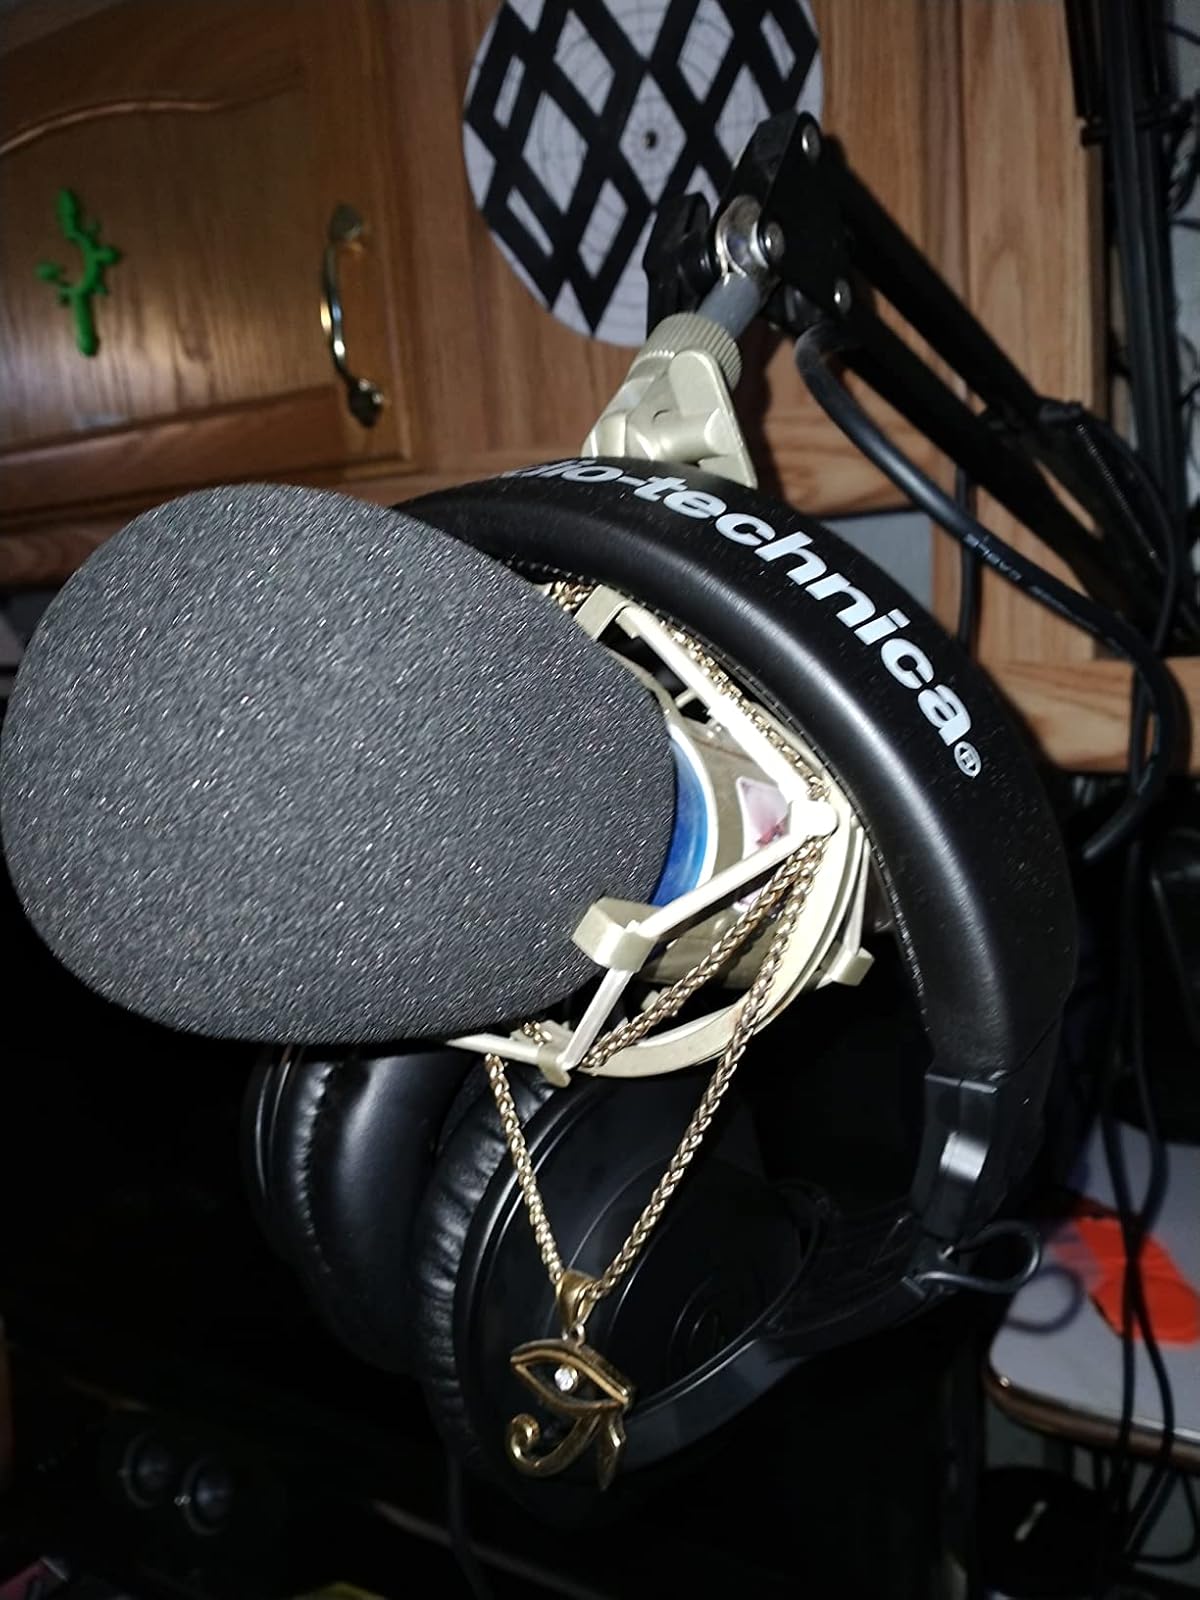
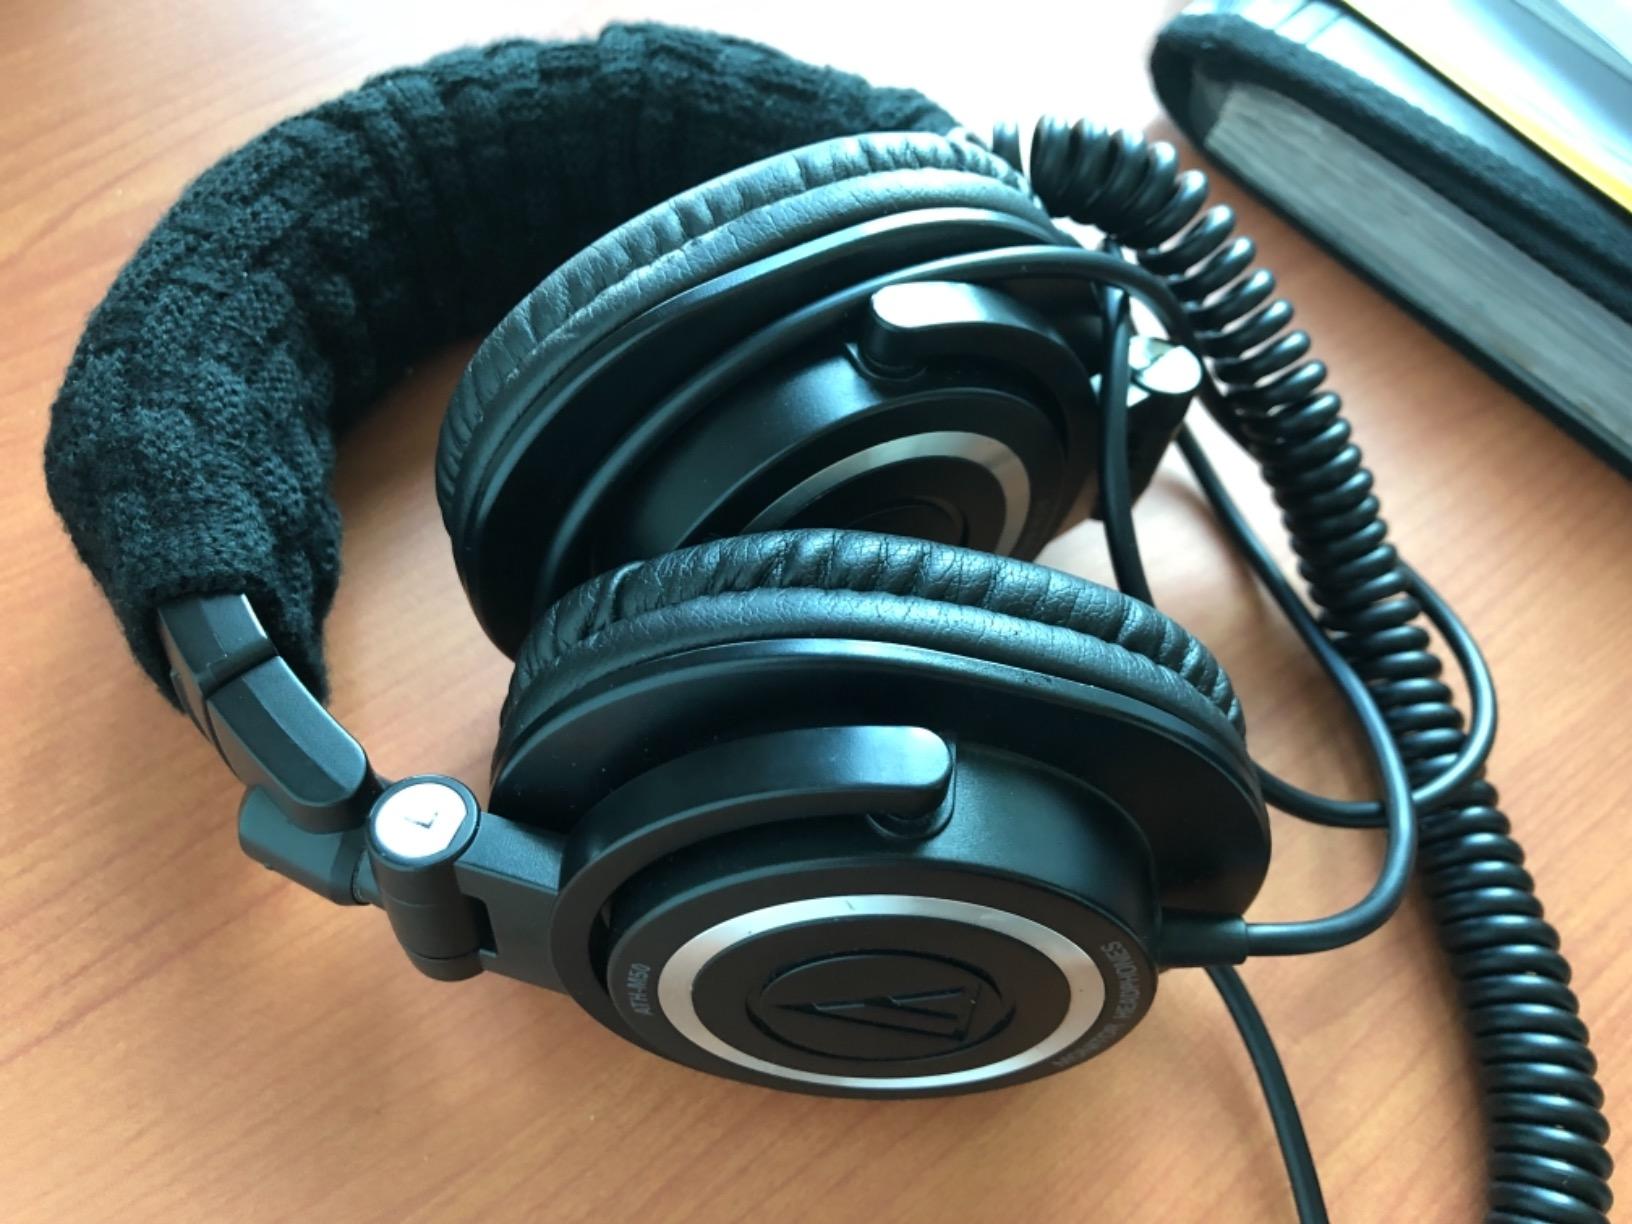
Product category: headphones
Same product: no